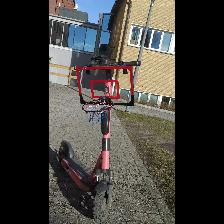
Label: NonHuman